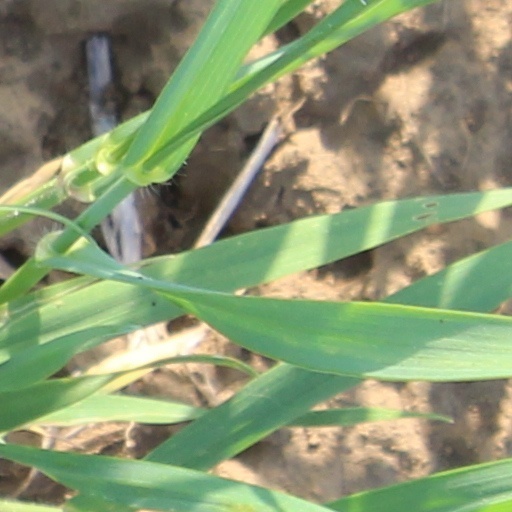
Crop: wheat